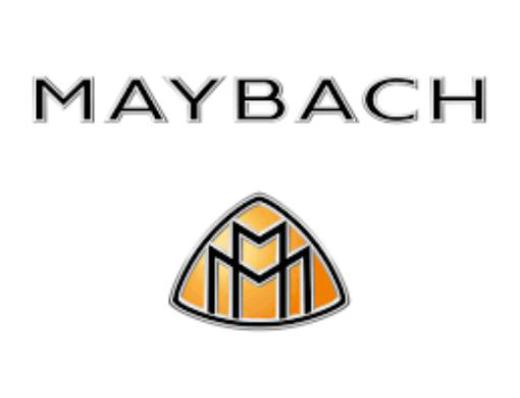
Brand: maybach-2
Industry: Transportation